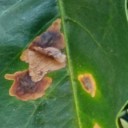
Label: Miner